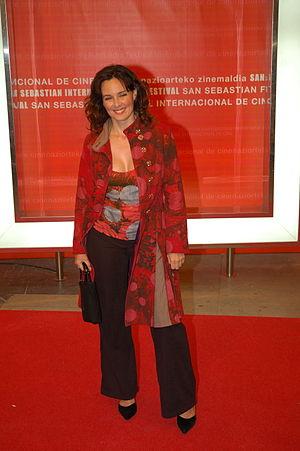
Silvia Marsó est une actrice espagnole.